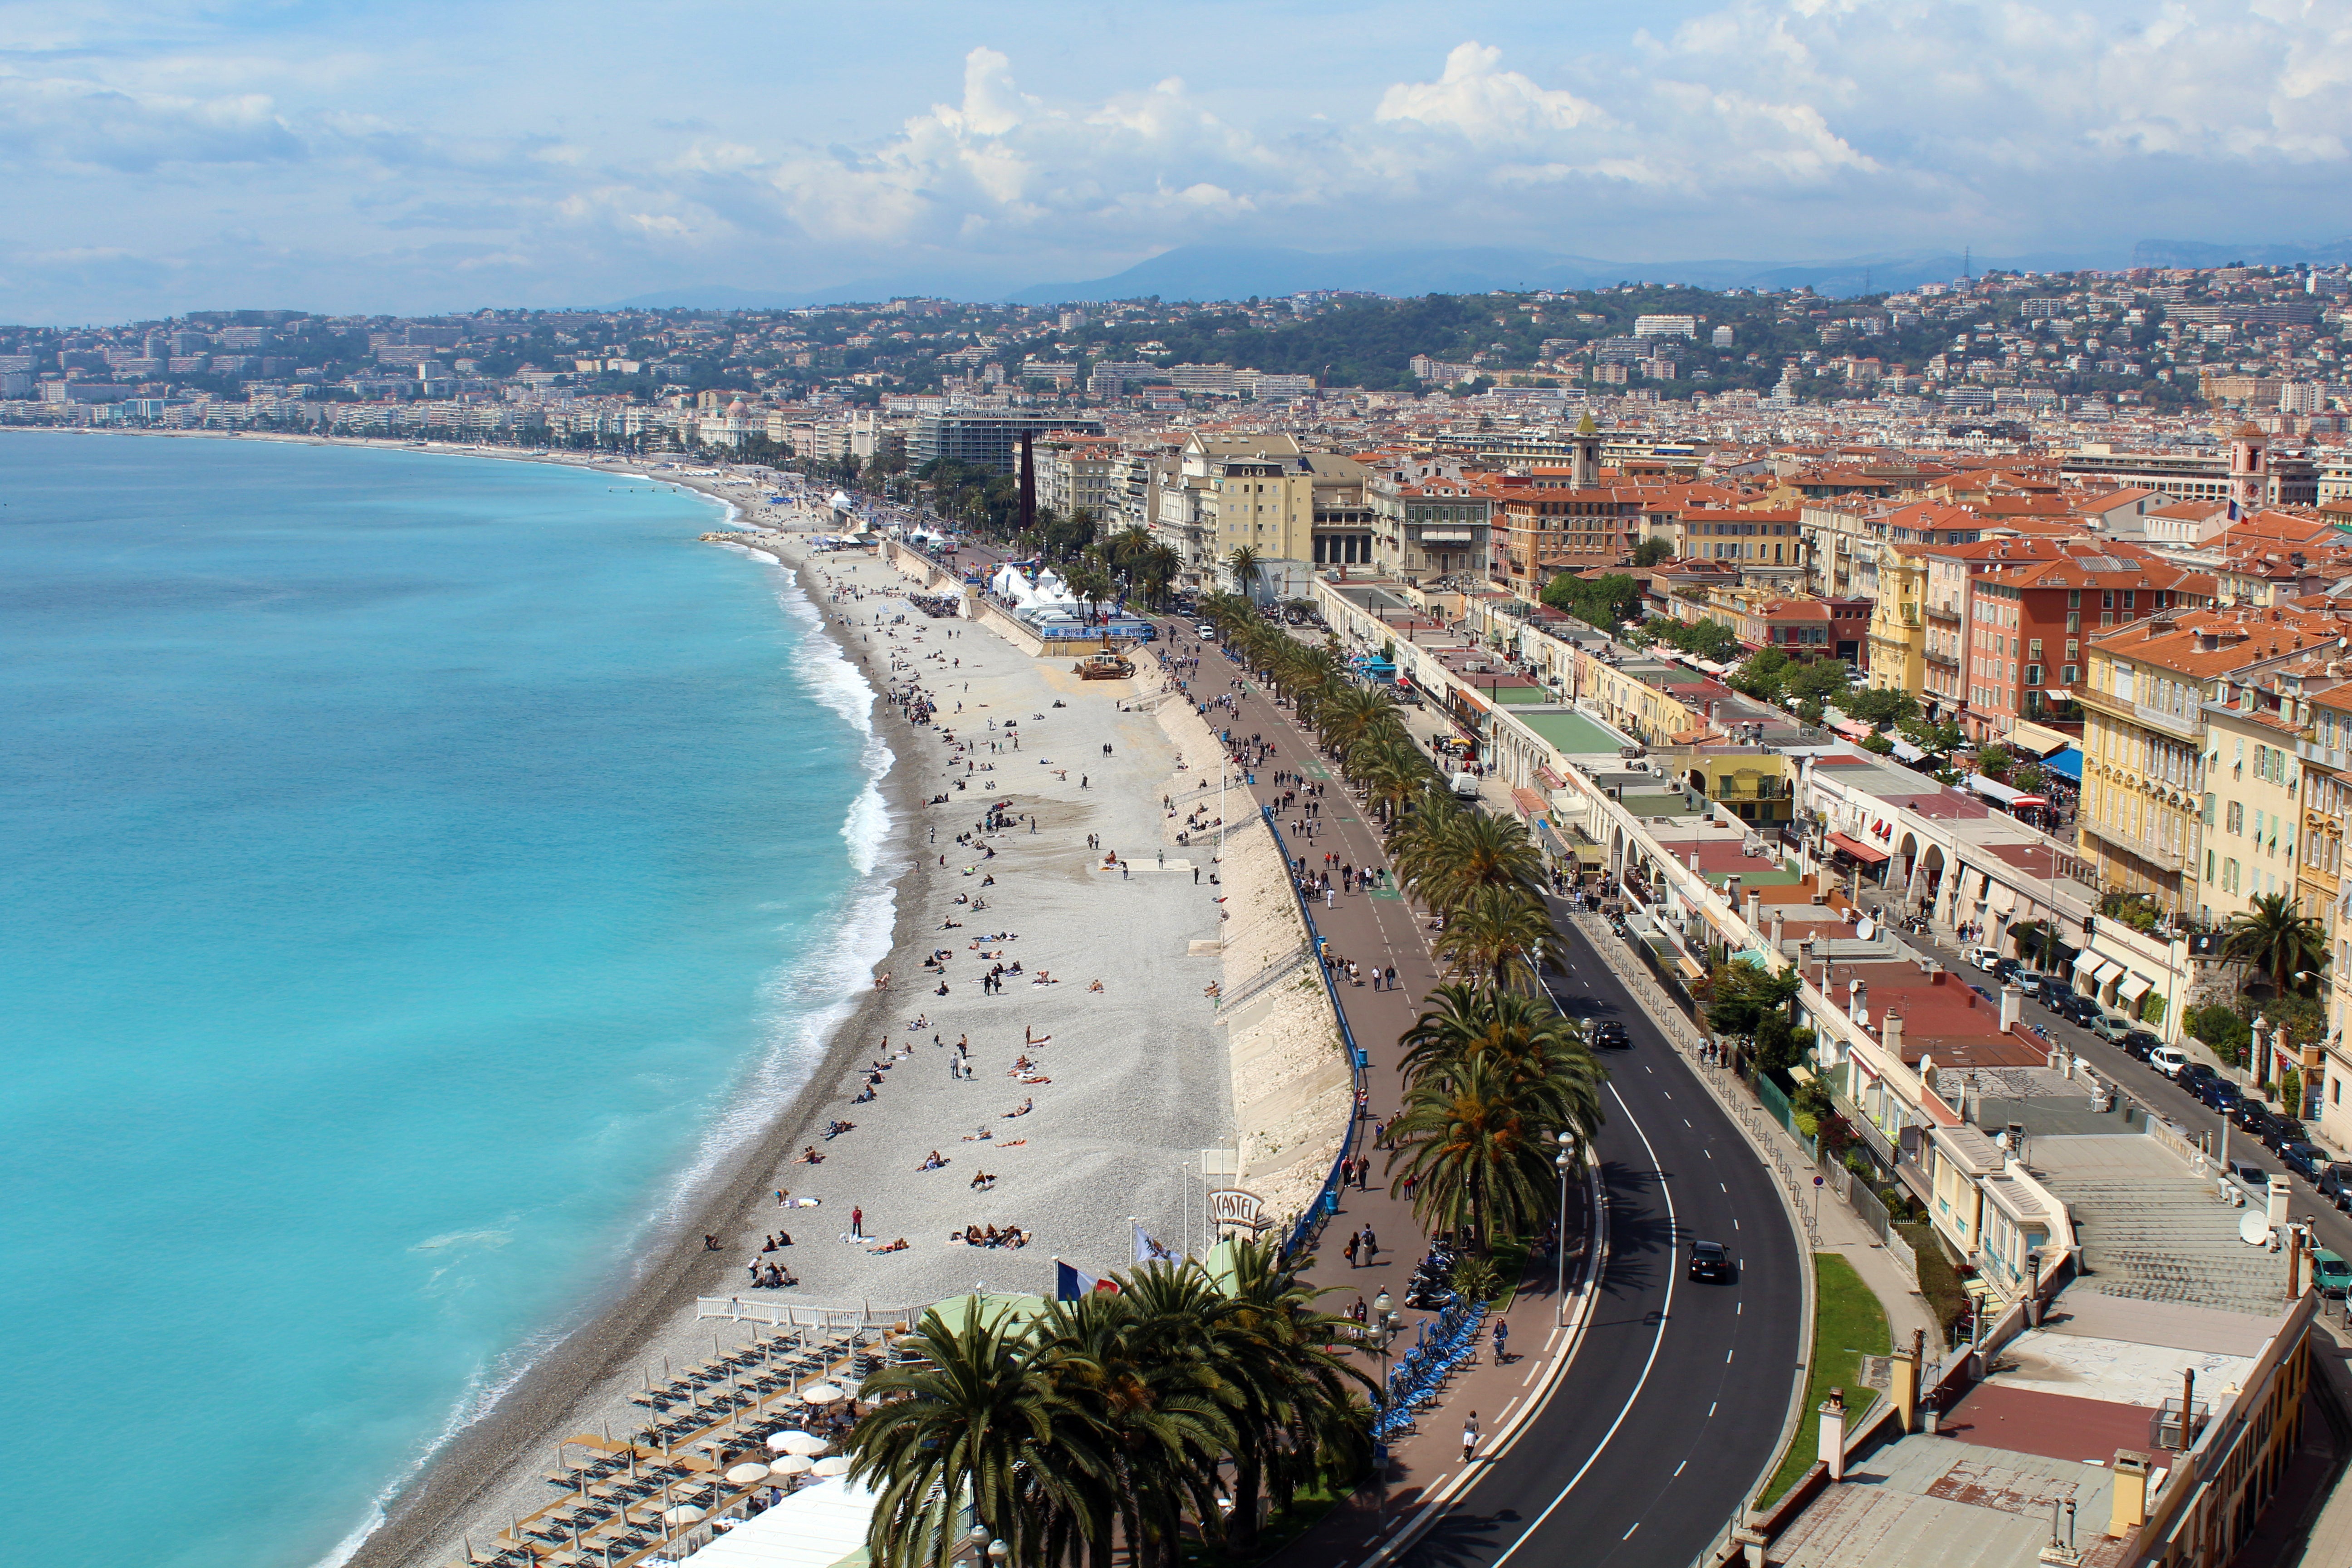
beach, sea, coast, sand, town, vacation, france, mediterranean, old town, nice, cape, big city, south of france, c te d azur, summer holiday, aerial photography, beach promenade, center ville, residential area